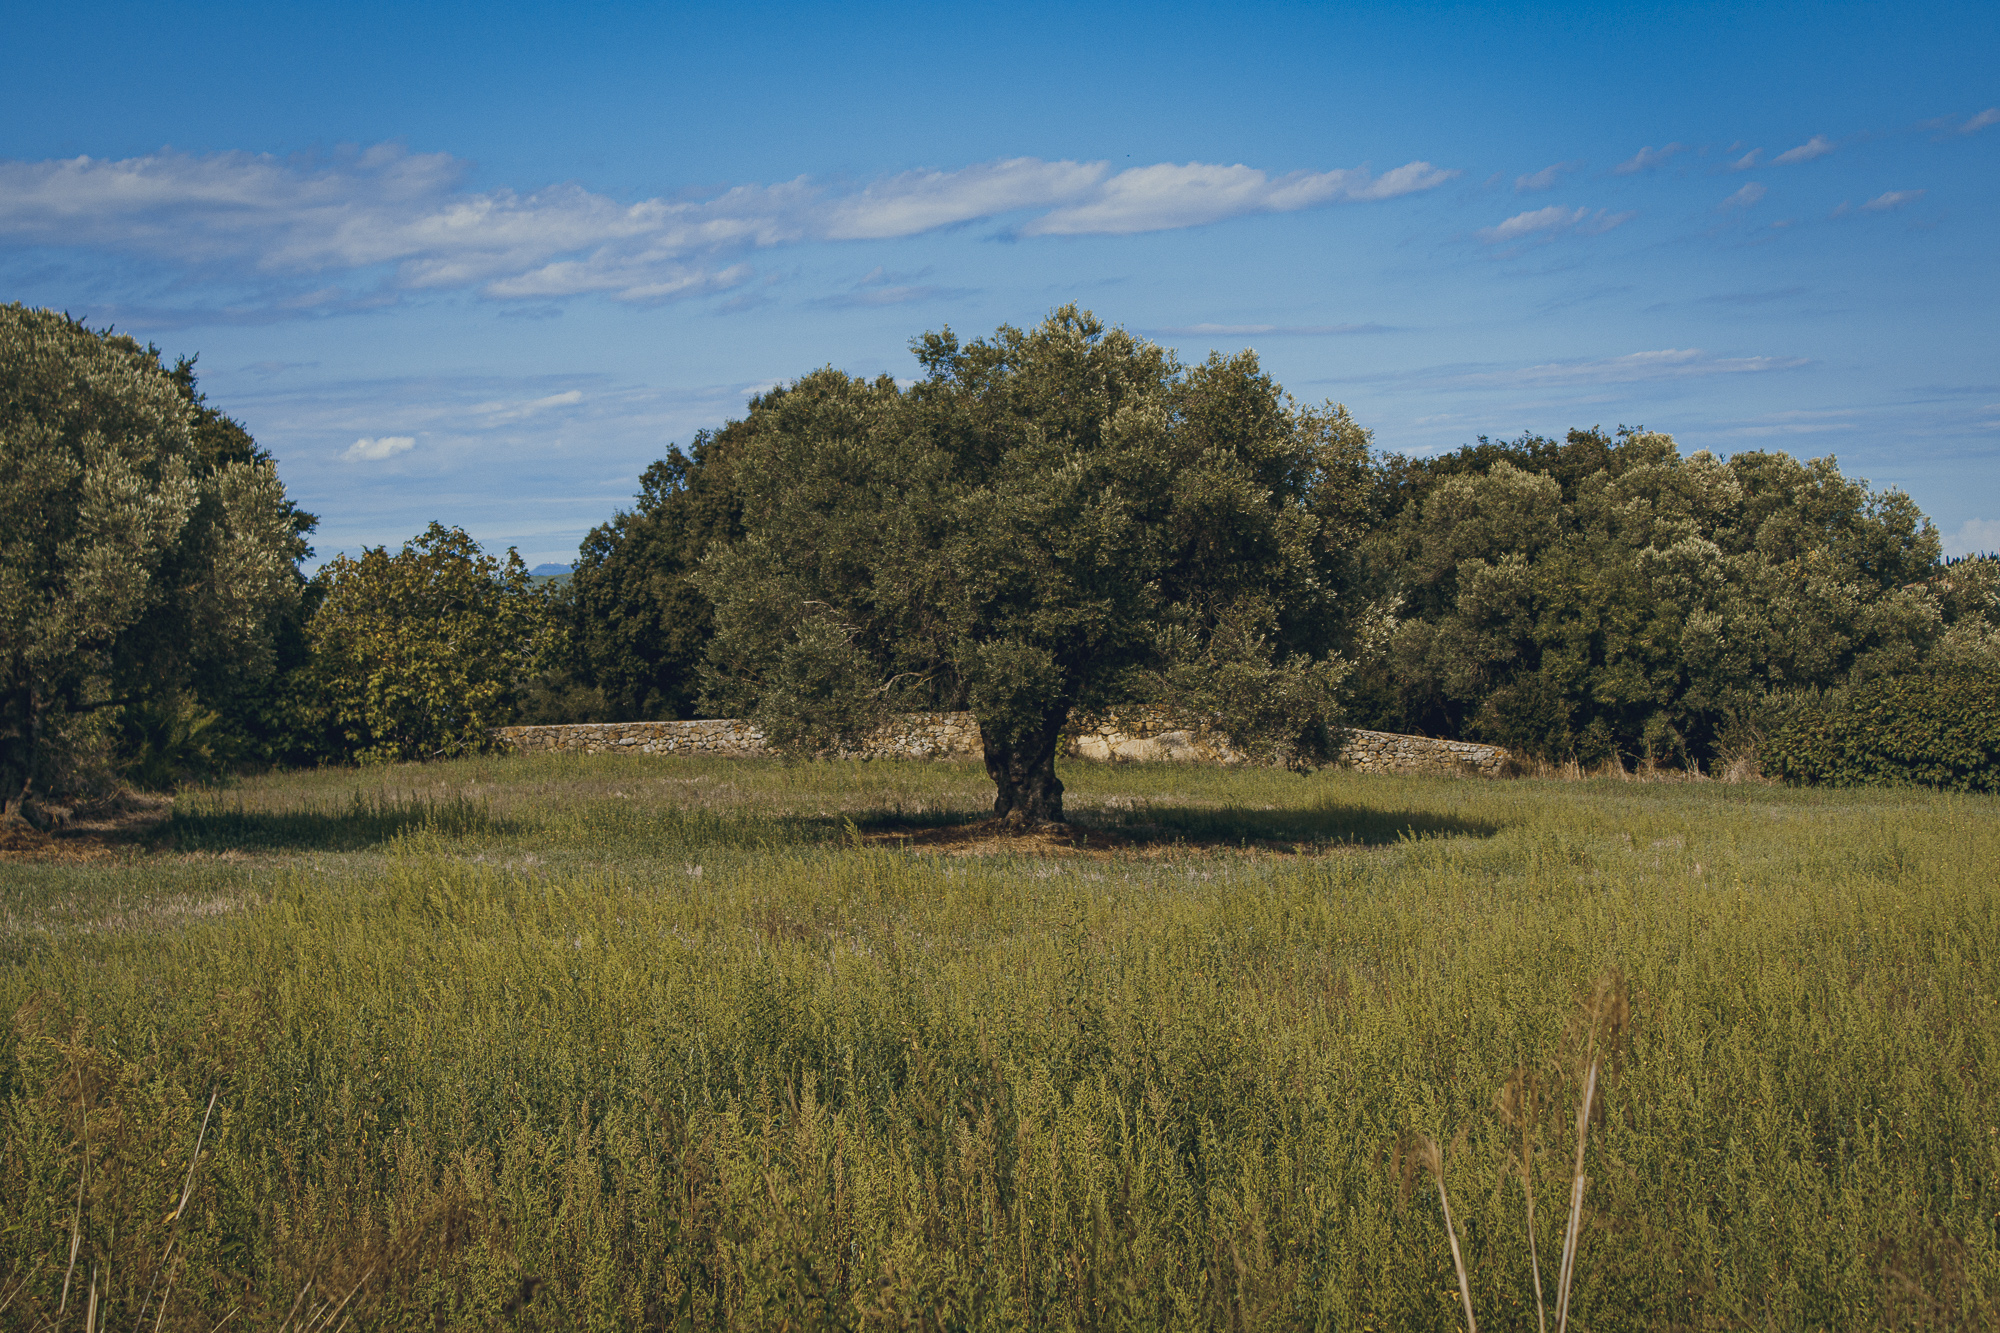
tree, natural landscape, grassland, nature, natural environment, sky, vegetation, nature reserve, pasture, grass, meadow, plain, wilderness, field, prairie, grass family, biome, land lot, ecoregion, landscape, woody plant, rural area, cloud, plant, plant community, hill, savanna, wildlife, forest, mountain, steppe, national park, shrubland, farm, woodland, river, autumn